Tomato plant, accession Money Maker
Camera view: tilt-top (135 deg); turntable rotation: 270 degrees
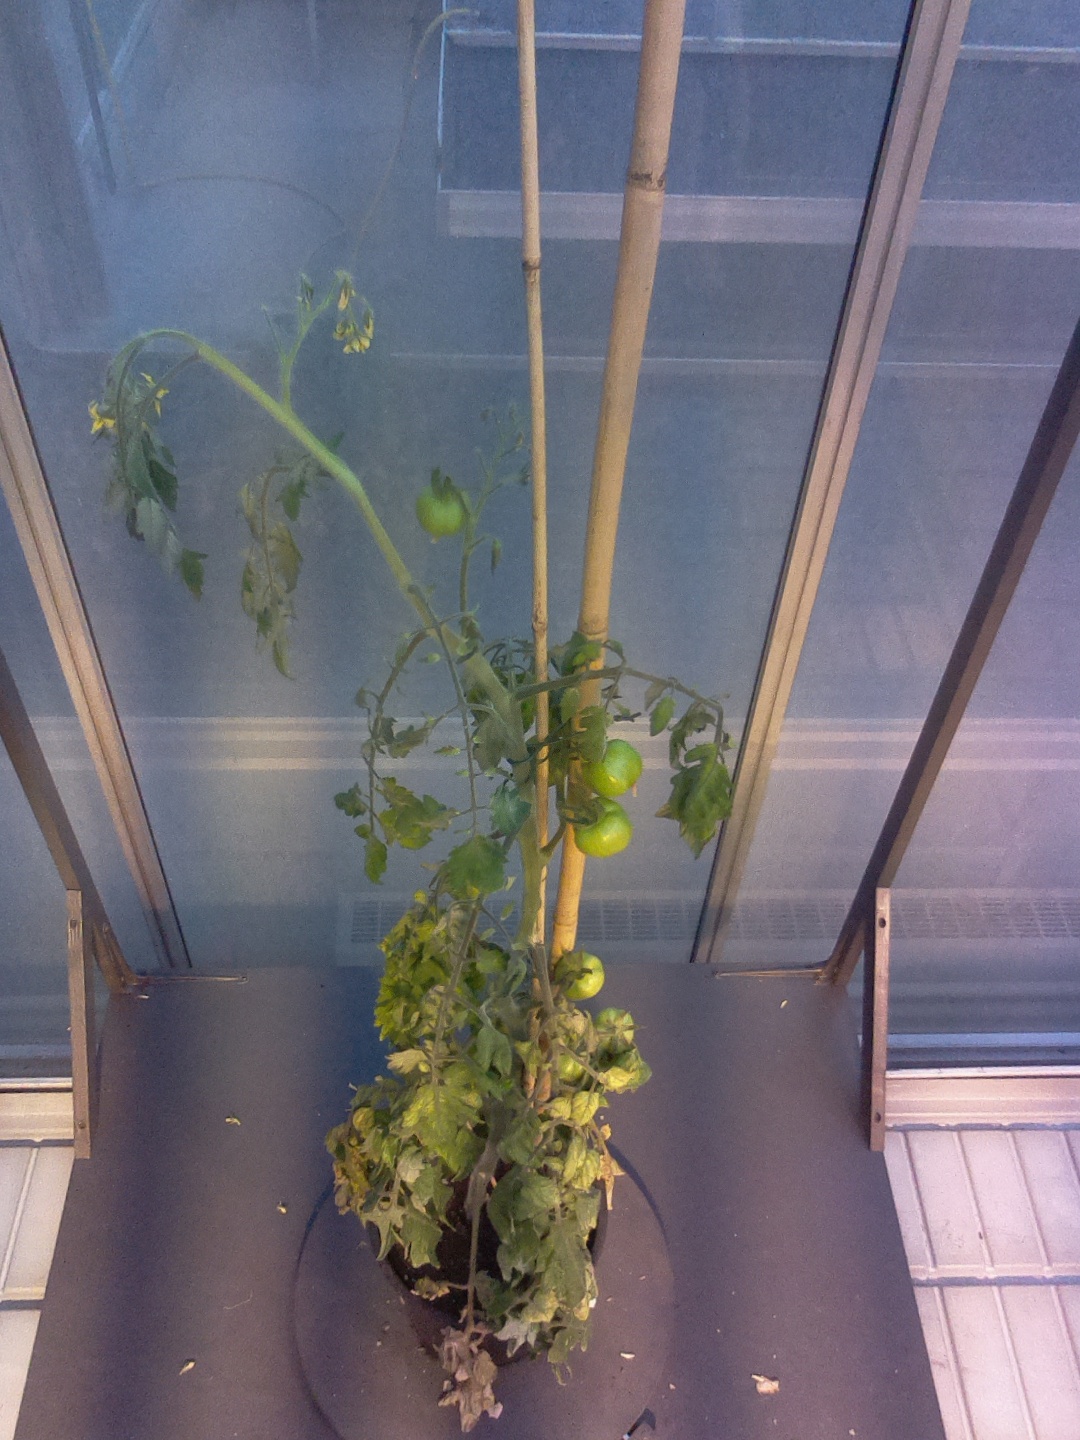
BBCH growth stage 76: 60%-70% of final fruit size